Cadorna Line

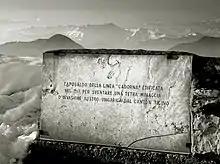
Memorial stone for the Cadorna Line on Campo dei Fiori di Varese

In 1862, shortly after the birth of the Kingdom of Italy, the Army General Staff first considered the need to fortify its borders with Switzerland to prevent an invasion through the Alpine passes - the Great St Bernard, the Simplon, the Gotthard, the Spluga, the Maloja, the Bernina, the Stelvio and the Tonale. A plan was developed to build a series of forts and batteries linking the Ossola Valley, Lake Maggiore, Ceresio and Lake Como. Because of the costs involved, the plan was not implemented for a number of years.